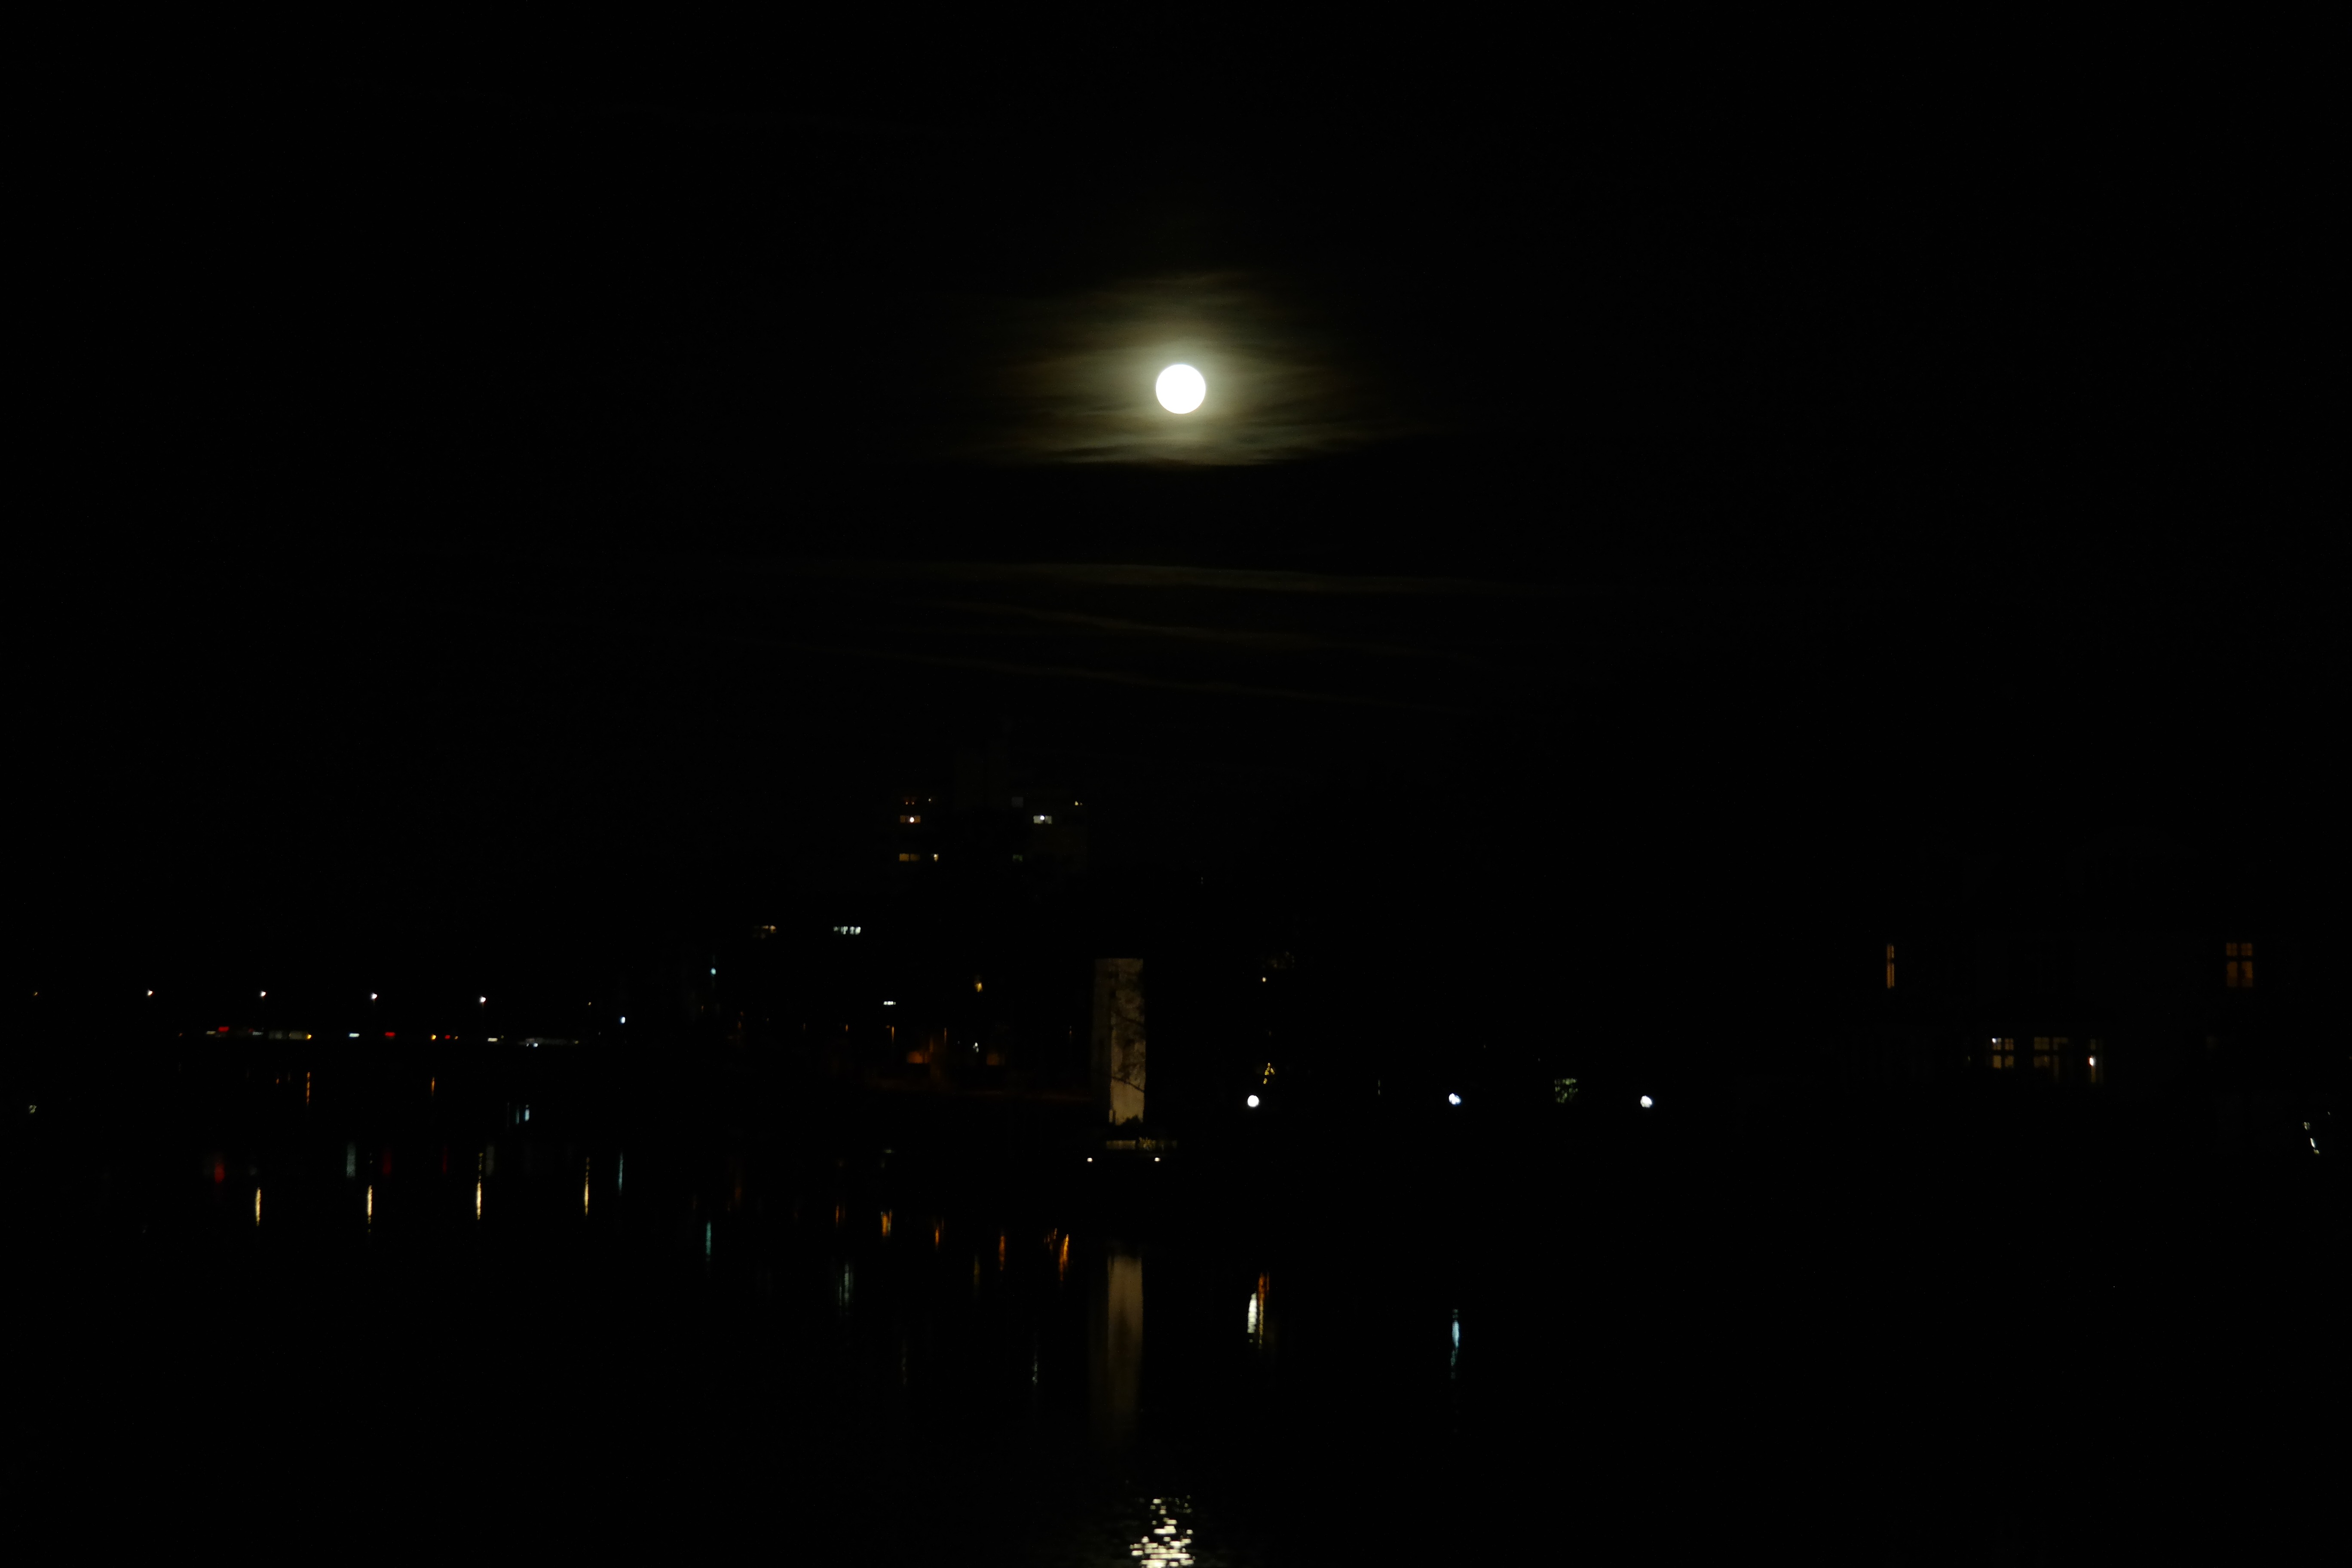
water, light, night, atmosphere, river, dark, darkness, lighting, moon, full moon, moonlight, at night, danube, midnight, ulm, astronomical object, plural, stove bridge